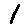
Label: 1